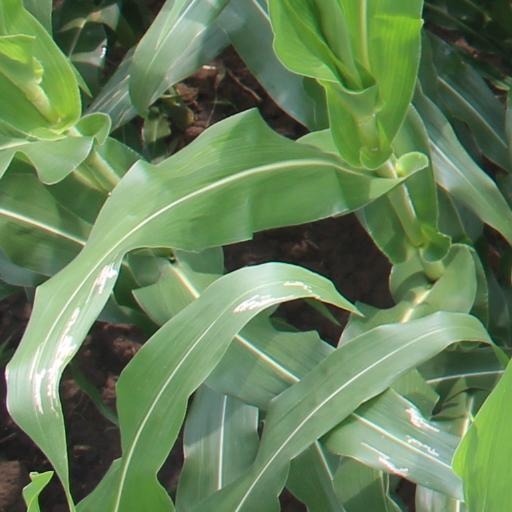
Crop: maize; corn